Brescia

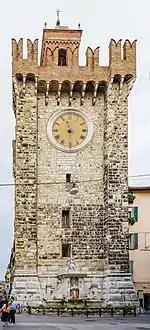
The Pallata Tower

During the struggles of the 12th and 13th centuries between the Lombard cities and the Holy Roman emperors, Brescia was implicated either in league with the emperors or against them. In the Battle of Legnano the contingent from Brescia was second in size to that of Milan. The Peace of Constance (1183) that ended the war with Frederick Barbarossa confirmed officially the free status of the "comune". In 1201 the "podestà" Rambertino Buvalelli made peace and established a league with Cremona, Bergamo, and Mantua. Memorable also was the siege laid by the Emperor Frederick II in 1238 on account of the part taken by Brescia in the Battle of Cortenova (1237). Brescia came through this assault victorious. After the fall of the Hohenstaufen, republican institutions declined in Brescia as in the other free cities and the leadership was contested between powerful families, chief among them the Maggi and the Brusati, the latter of the (pro-imperial, anti-papal) Ghibelline party. In 1258 the city fell into the hands of Ezzelino da Romano.